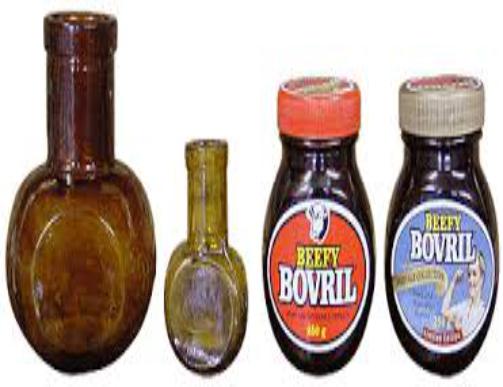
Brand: Bovril
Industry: Food